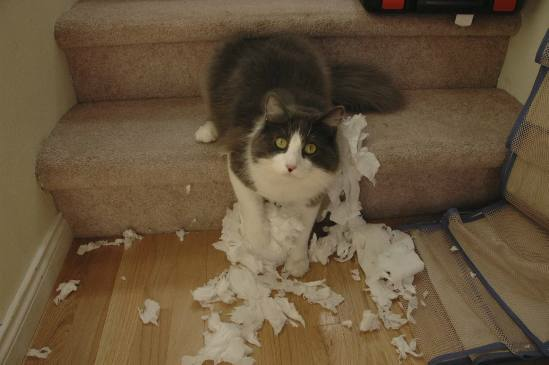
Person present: No